Leopoldo Franciolini

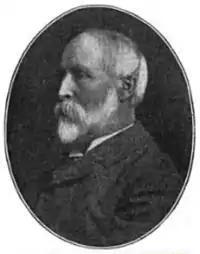
Frederick Stearns, businessman (pharmaceuticals) and collector of musical instruments, repeatedly gulled by Franciolini

Franciolini worked at a time when many of the great musical instrument collections (stored in museums today) were being built up through purchase by individual wealthy collectors. There was little published scholarship available to protect such buyers from falling victim to his frauds, and thus the collections passed on later to the museums were rife with them.